Bakersfield Police Department

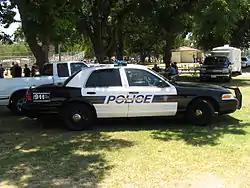
Bakersfield, CA Police cruiser

The Bakersfield Police Department operates Ford Taurus Police Interceptors as well as the Ford Police Interceptor Utility as standard patrol vehicles. The cruisers are in the standard black and white configuration with Code 3 Defender LED Lightbars. Their standard siren system is the Code 3 Z3. All BPD cruisers are equipped with Microsoft Windows based mobile data terminals and Motorola console communication radios. Currently, the department is now adding new equipment that will better aide officers during operations and field investigations. The new equipment is to include vehicle licence plate scanners that can search statewide databases on the spot for DUI offenses and stolen vehicles. Cruisers also carry handheld fingerprint scanners known as Blue Check for instantaneous field identification. Also, the BPD is in the use of in-car lineups software package for the mobile data terminals. The program known as COPLINK is connected to major law enforcement databases around the state of California to compile data on possible suspect information. E-cite citation devices are also carried aboard BPD cruisers.